London Wall

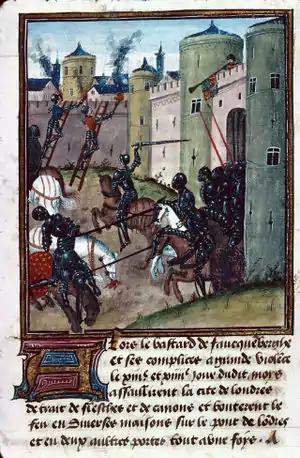
Yorkist forces attack the Lancastrians during the siege of London, 12–15 May 1471.

By the 11th century, London was beyond all comparison the largest town in England. Old St Paul's Cathedral, rebuilt in the Romanesque style by King William the Conqueror and his successors, was on its completion one of the longest churches in Europe. Winchester had previously been the capital of Anglo-Saxon England, but from this time on, London was the main forum for foreign traders and the base for defence in time of war. In the view of Frank Stenton: "It had the resources, and it was rapidly developing the dignity and the political self-consciousness appropriate to a national capital."